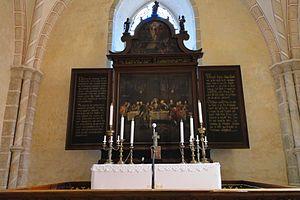
Le Bourg de Kihelkonna est un petit bourg rural Comté de Saare en Estonie. C'est le centre administratif de la Commune de Kihelkonna.